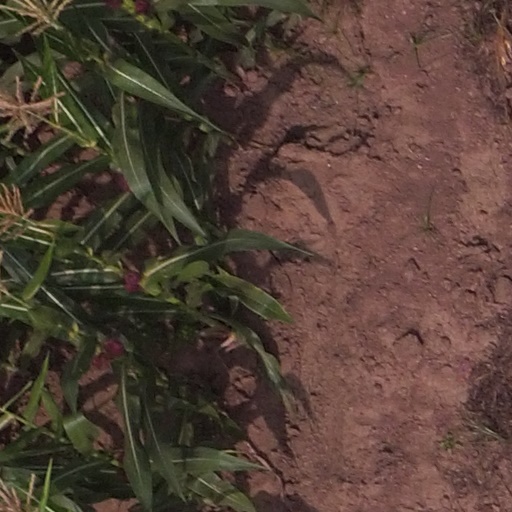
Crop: maize; corn